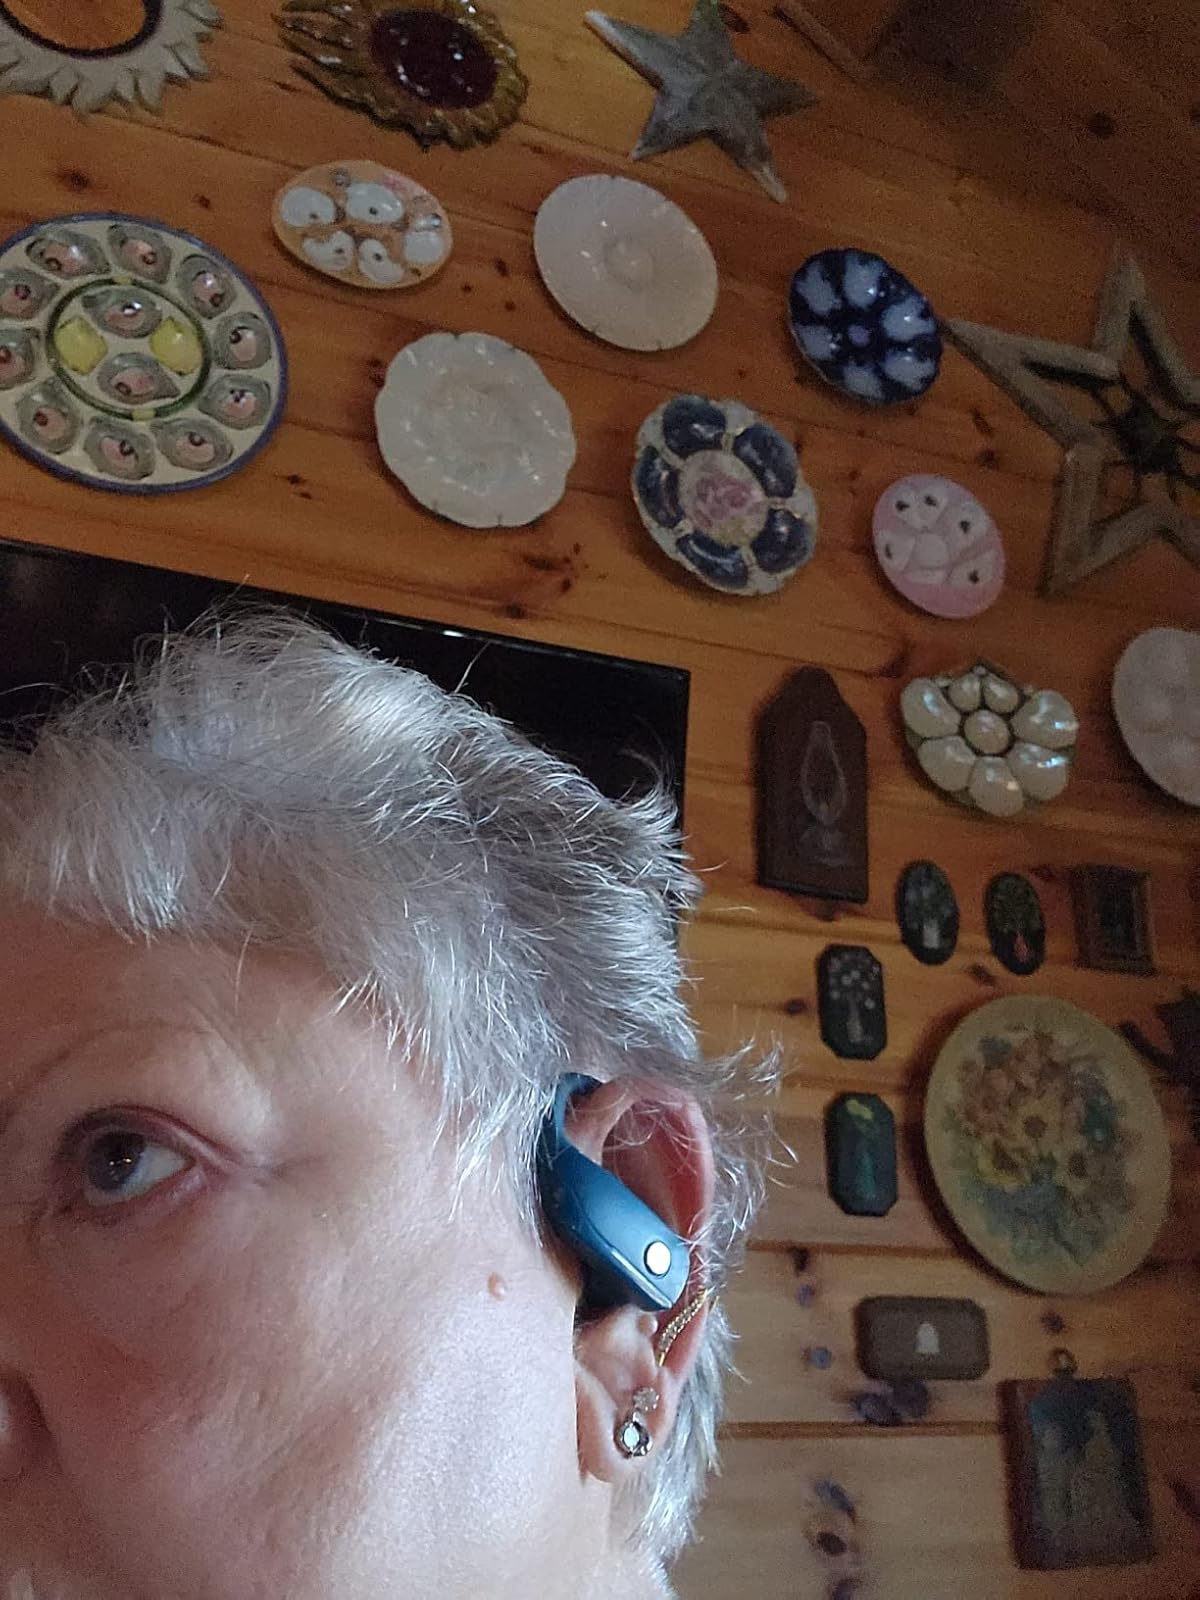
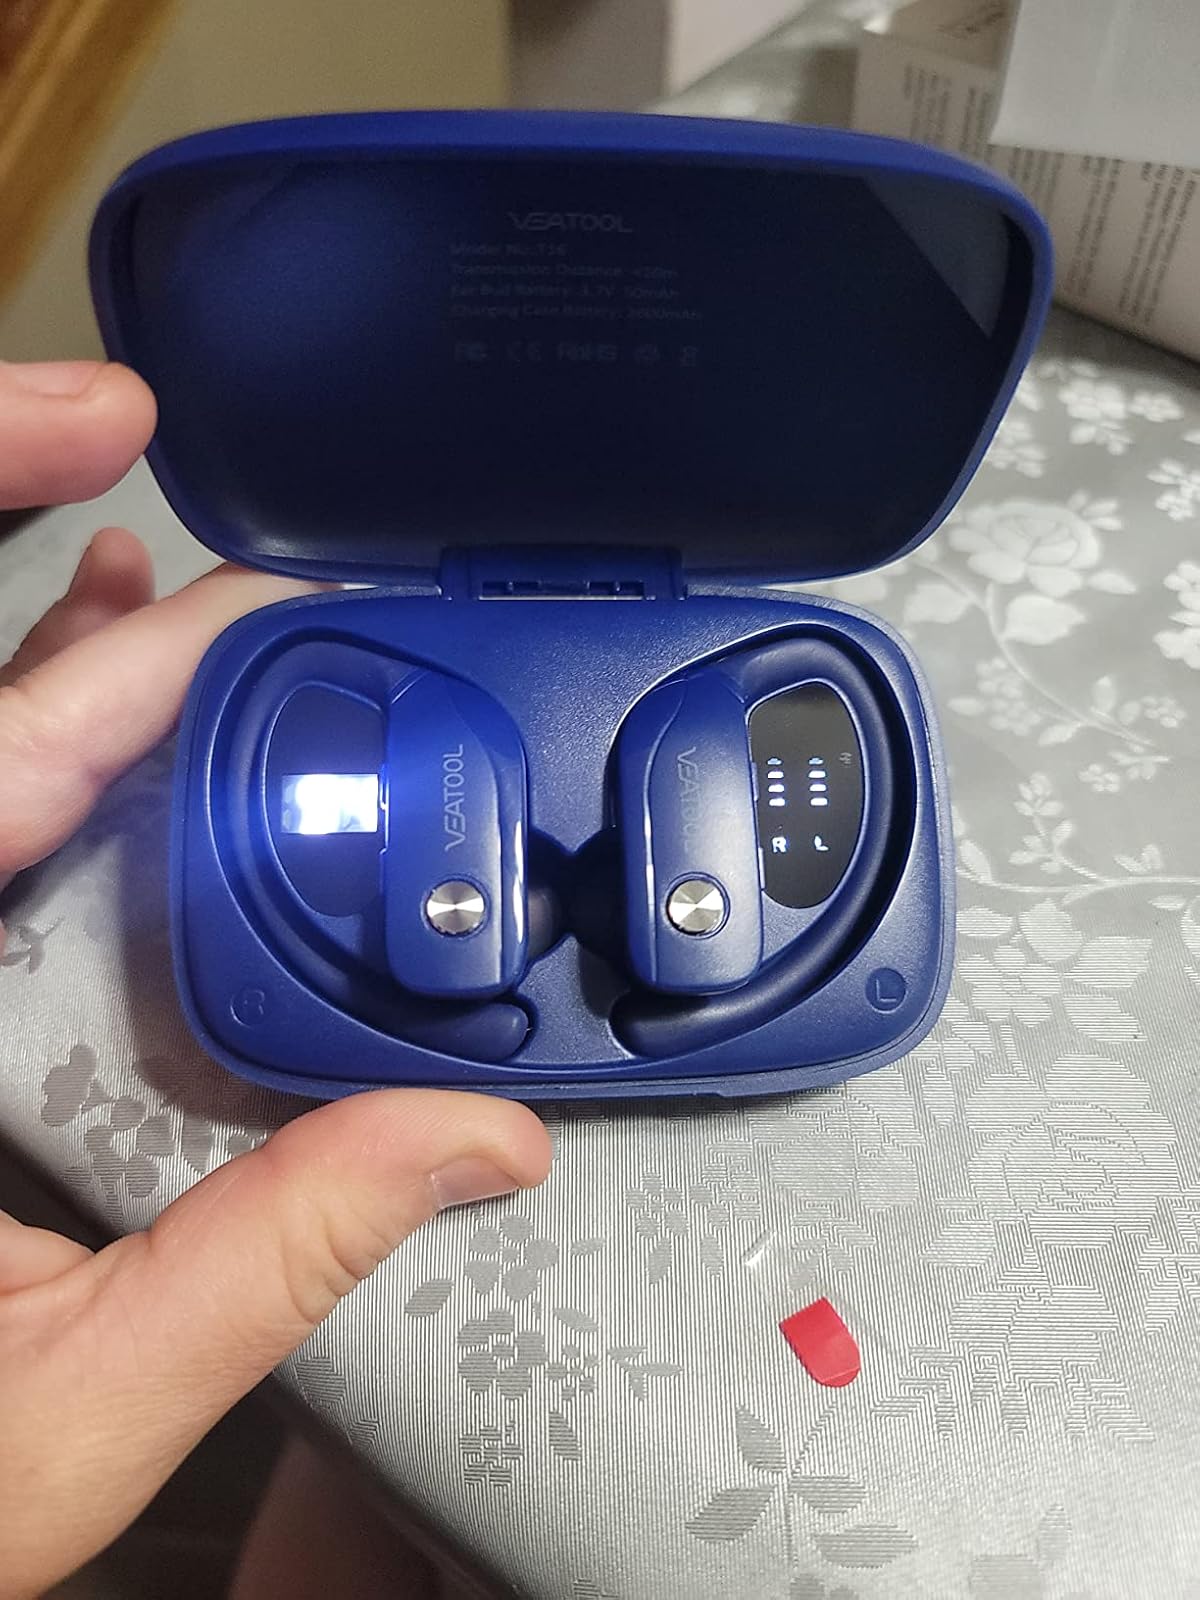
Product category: earbuds
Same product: no